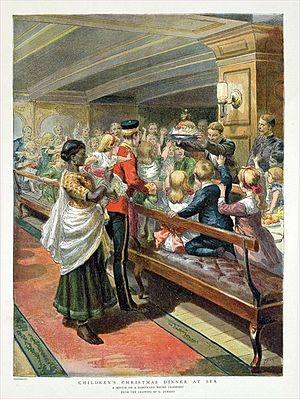
Godefroy Durand est un dessinateur, illustrateur et lithographe français.